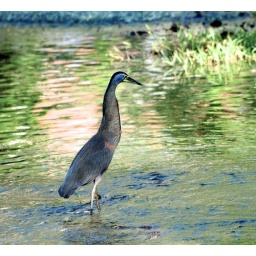
beautiful bird in water